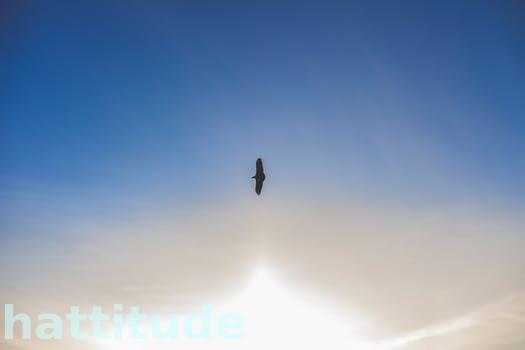
Label: Watermark